Melbourne Rectangular Stadium

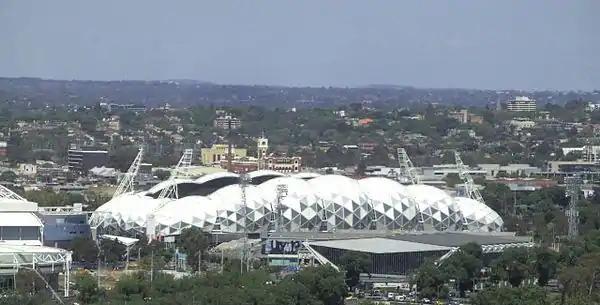
Panoramic view of the Melbourne Rectangular Stadium viewed from a city building.

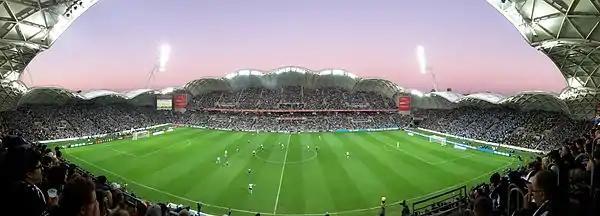
Panorama of Melbourne Rectangular Stadium during the 2015 A-League Grand Final between Melbourne Victory and Sydney FC.

The venue hosted six matches of the 2023 FIFA Women's World Cup – four group games and two knockout ones. Seating capacity for the matches was reduced to 27,706 due to media requirements.